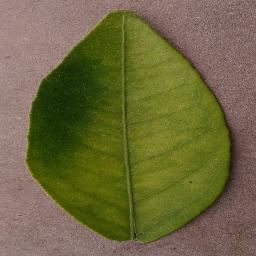
Label: Orange___Haunglongbing_(Citrus_greening)